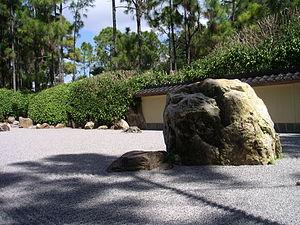
Le musée et jardins japonais Morikami est un site consacré à l'art et à la culture japonaise. Il est situé en Floride aux États-Unis. Il est composé de deux pavillons, un jardin de bonsaïs et un grand parc de style japonais roji.